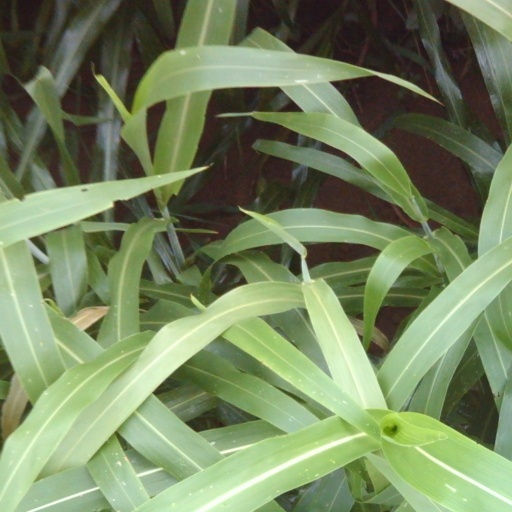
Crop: sorghum